Charles William Hempel

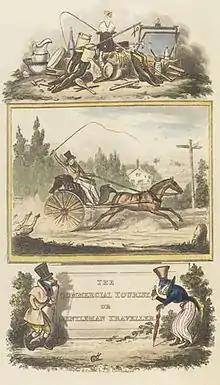
Illustration for "The Commercial Tourist, or Gentleman Traveller" by Hempel, engraver Isaac Robert Cruikshank

Hempel also became known as a poet in 1822 by his work entitled "The Commercial Tourist, or Gentleman Traveller, a satirical poem in four cantos". This book was embellished with coloured engravings designed and etched by J. R. Cruikshank, and in 1832 went to a third edition.